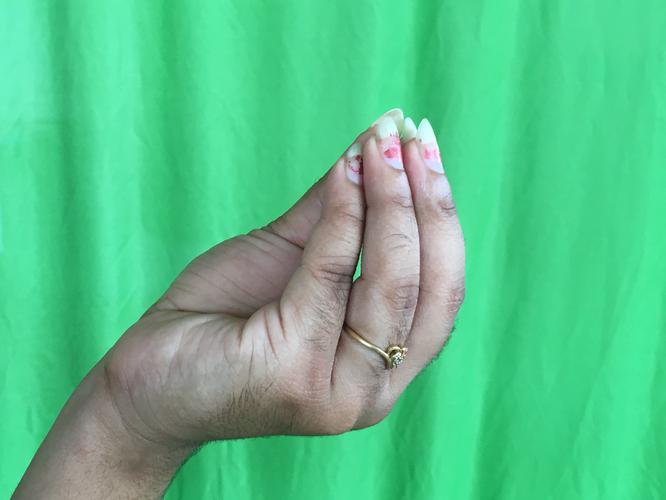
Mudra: Mukulam
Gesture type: single_hand